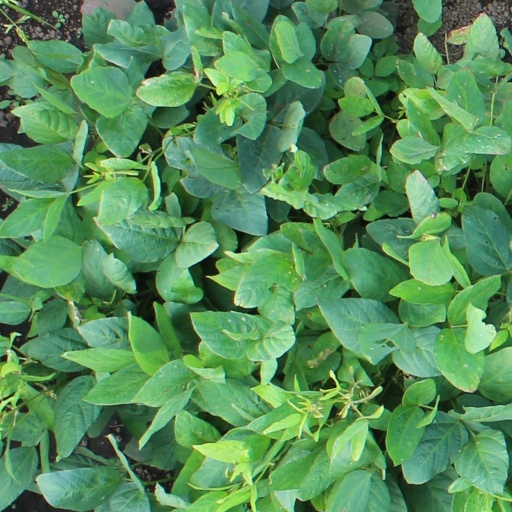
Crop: soybean